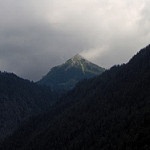
Scene: Outdoor